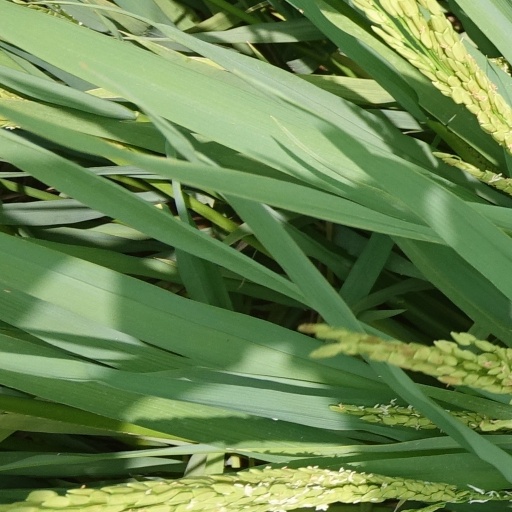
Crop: rice